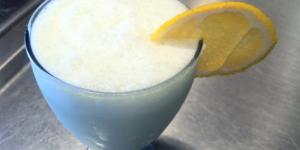
sorbete de cava con helado de limon